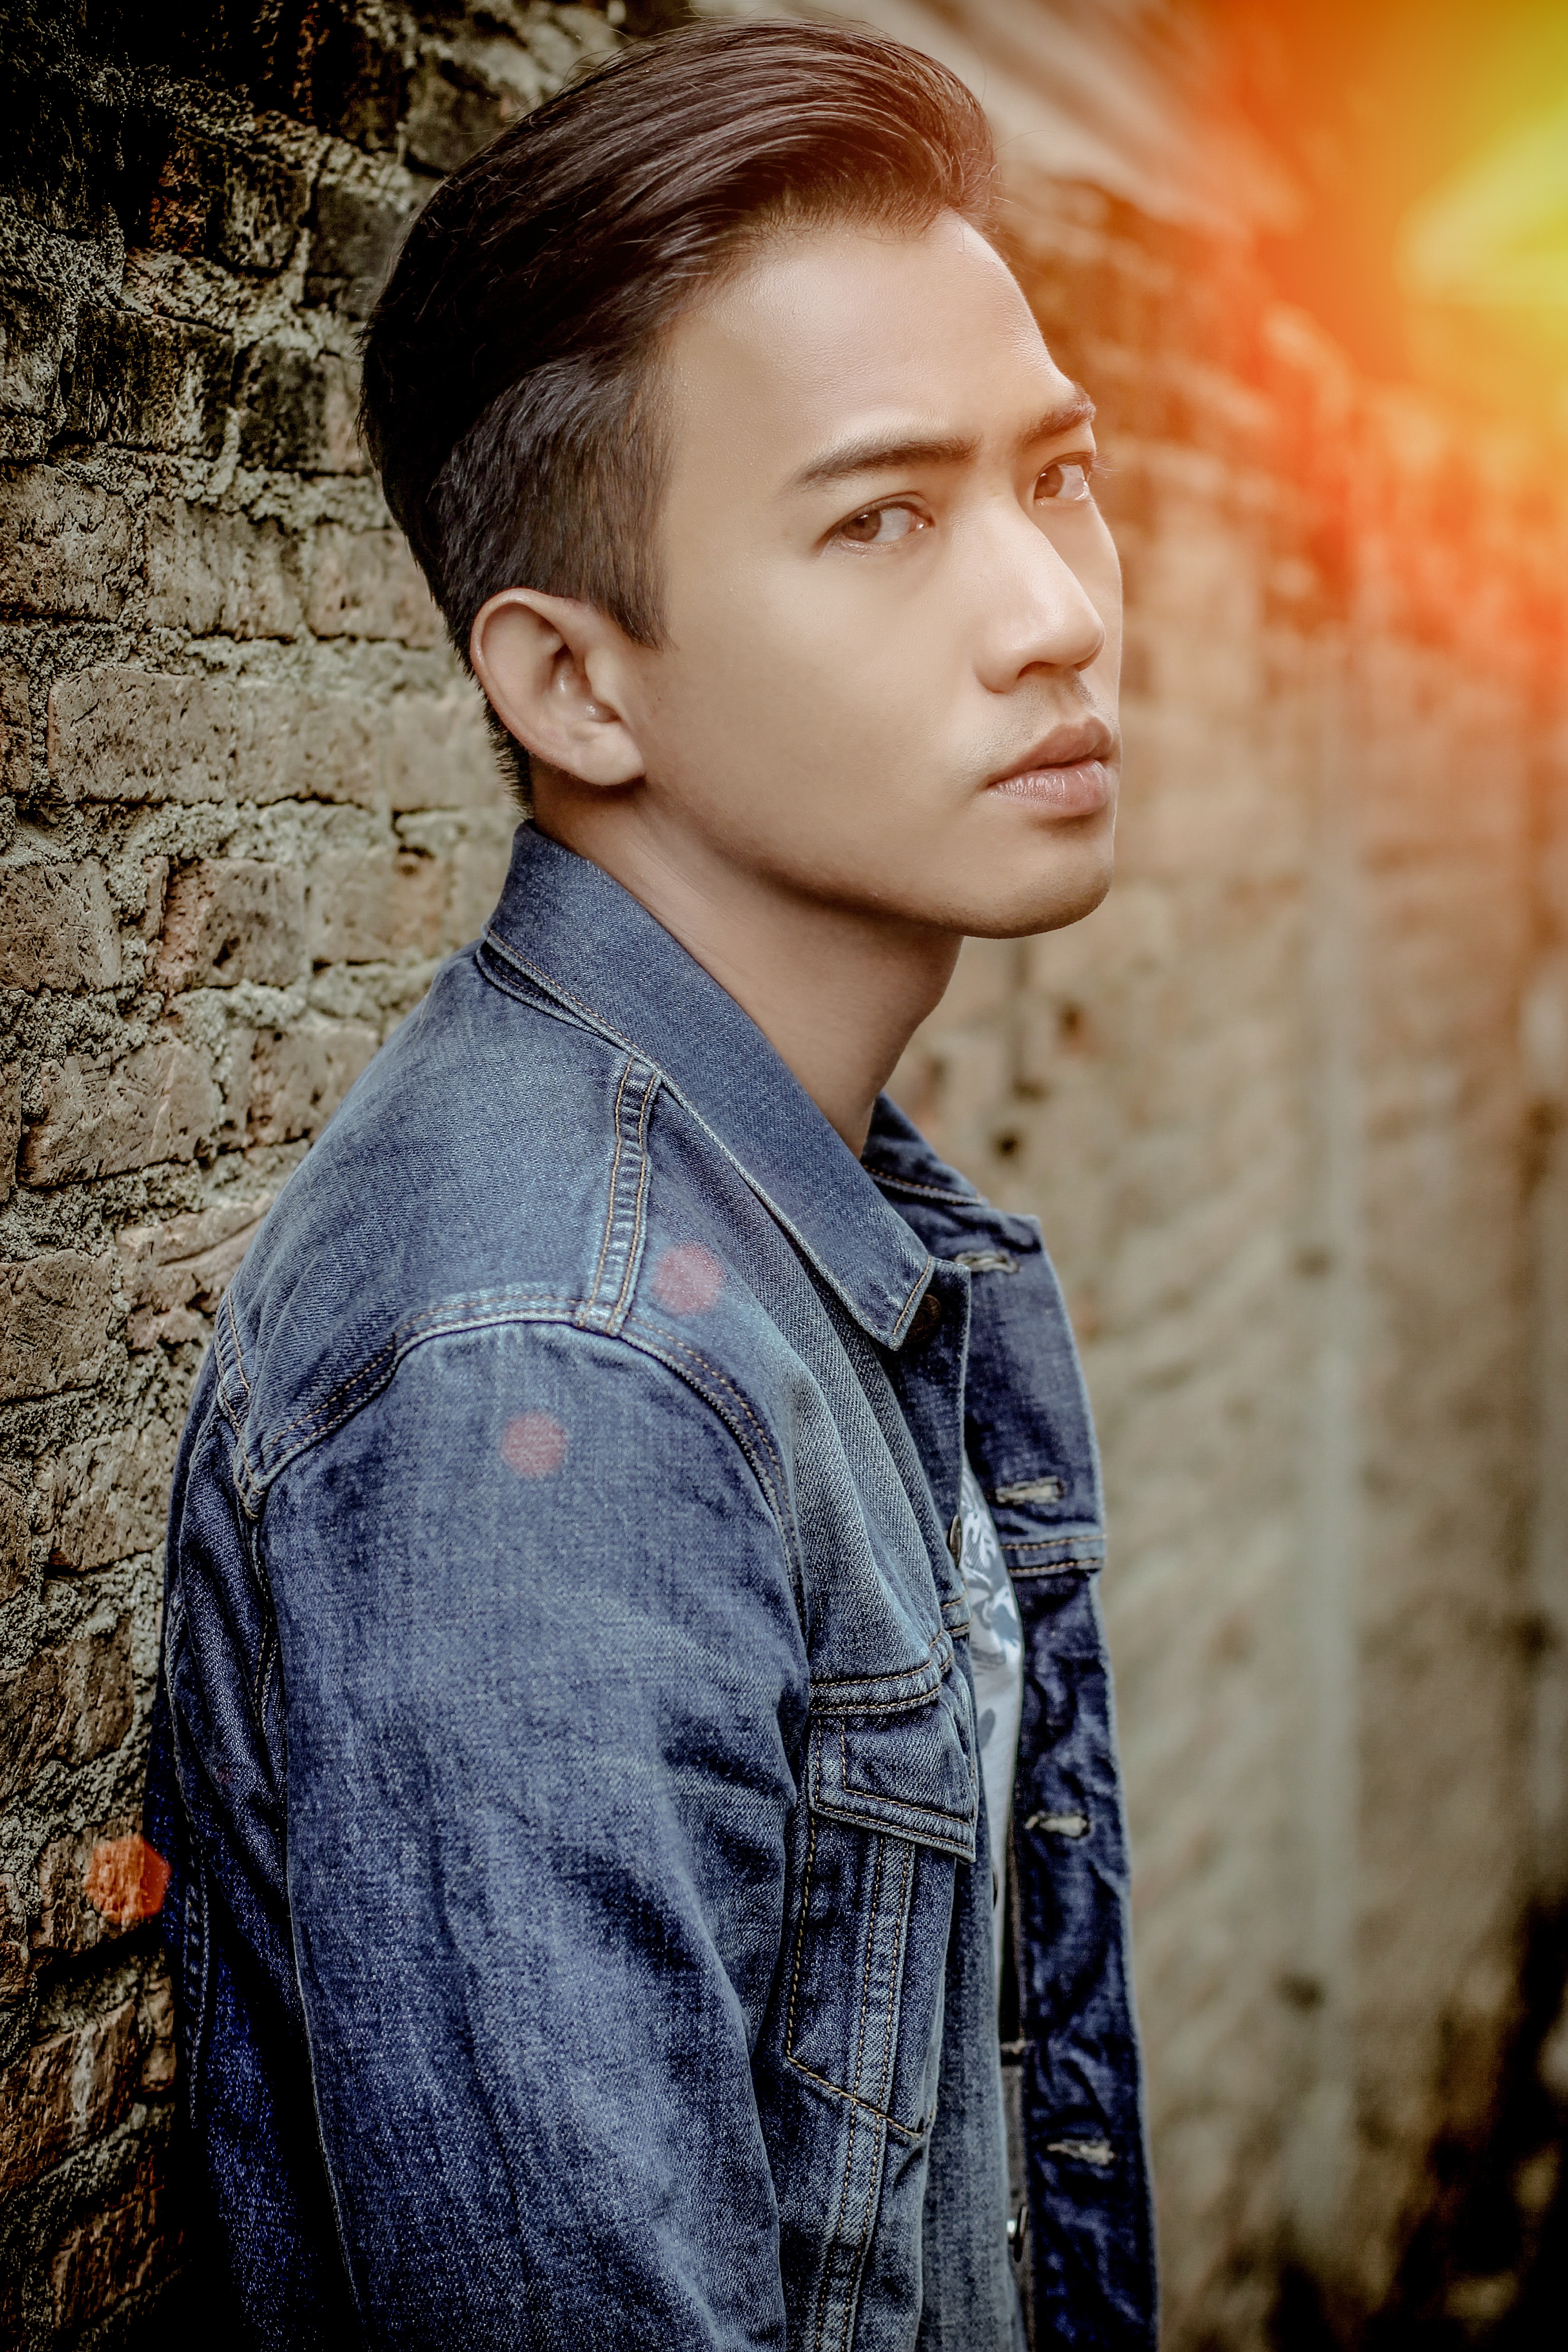
person, light, people, girl, hair, photography, wall, male, portrait, model, spring, fashion, hairstyle, thailand, face, men, beauty, handsome, generation, men s, photo shoot, stand alone, standing alone, portrait photography